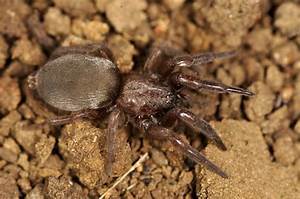
Label: spider